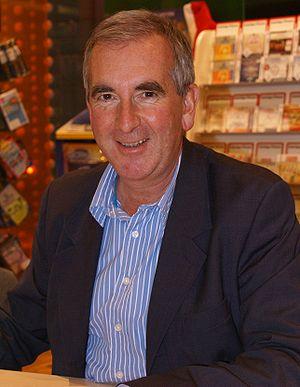
Robert Harris, né le 7 mars 1957 à Nottingham, est un écrivain, journaliste et producteur de télévision britannique.